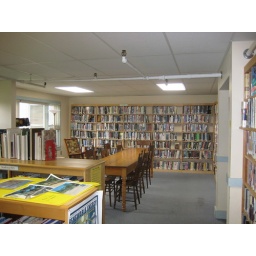
Fiction room in library with table for meetings